Tokyo

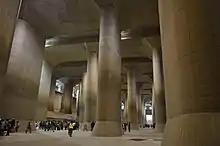
The MAOUDC is the world's largest underground floodwater diversion facility.

Tokyo has numerous outlying islands, which extend as far as from central Tokyo. Because of the islands' distance from the administrative headquarters of the Tokyo Metropolitan Government in Shinjuku, local sub-prefectural branch offices administer them. The Izu Islands are a group of volcanic islands and form part of the Fuji-Hakone-Izu National Park. The islands in order from closest to Tokyo are Izu Ōshima, Toshima, Nii-jima, Shikine-jima, Kōzu-shima, Miyake-jima, Mikurajima, Hachijō-jima, and Aogashima. The Izu Islands are grouped into three subprefectures. Izu Ōshima and Hachijojima are towns. The remaining islands are six villages, with Niijima and Shikinejima forming one village. The Ogasawara Islands include, from north to south, Chichi-jima, Nishinoshima, Haha-jima, Kita Iwo Jima, Iwo Jima, and Minami Iwo Jima. Ogasawara also administers two small outlying islands: Minami Torishima, the easternmost point in Japan and at the most distant island from central Tokyo, and Okinotorishima, the southernmost point in Japan. Japan's claim on an exclusive economic zone (EEZ) surrounding Okinotorishima is contested by China and South Korea as they regard Okinotorishima as uninhabitable rocks which have no EEZ. The Iwo chain and the outlying islands have no permanent population, but hosts Japan Self-Defense Forces personnel. Local populations are only found in Chichi-Jima and Haha-Jima. The islands form both Ogasawara Subprefecture and the village of Ogasawara, Tokyo.